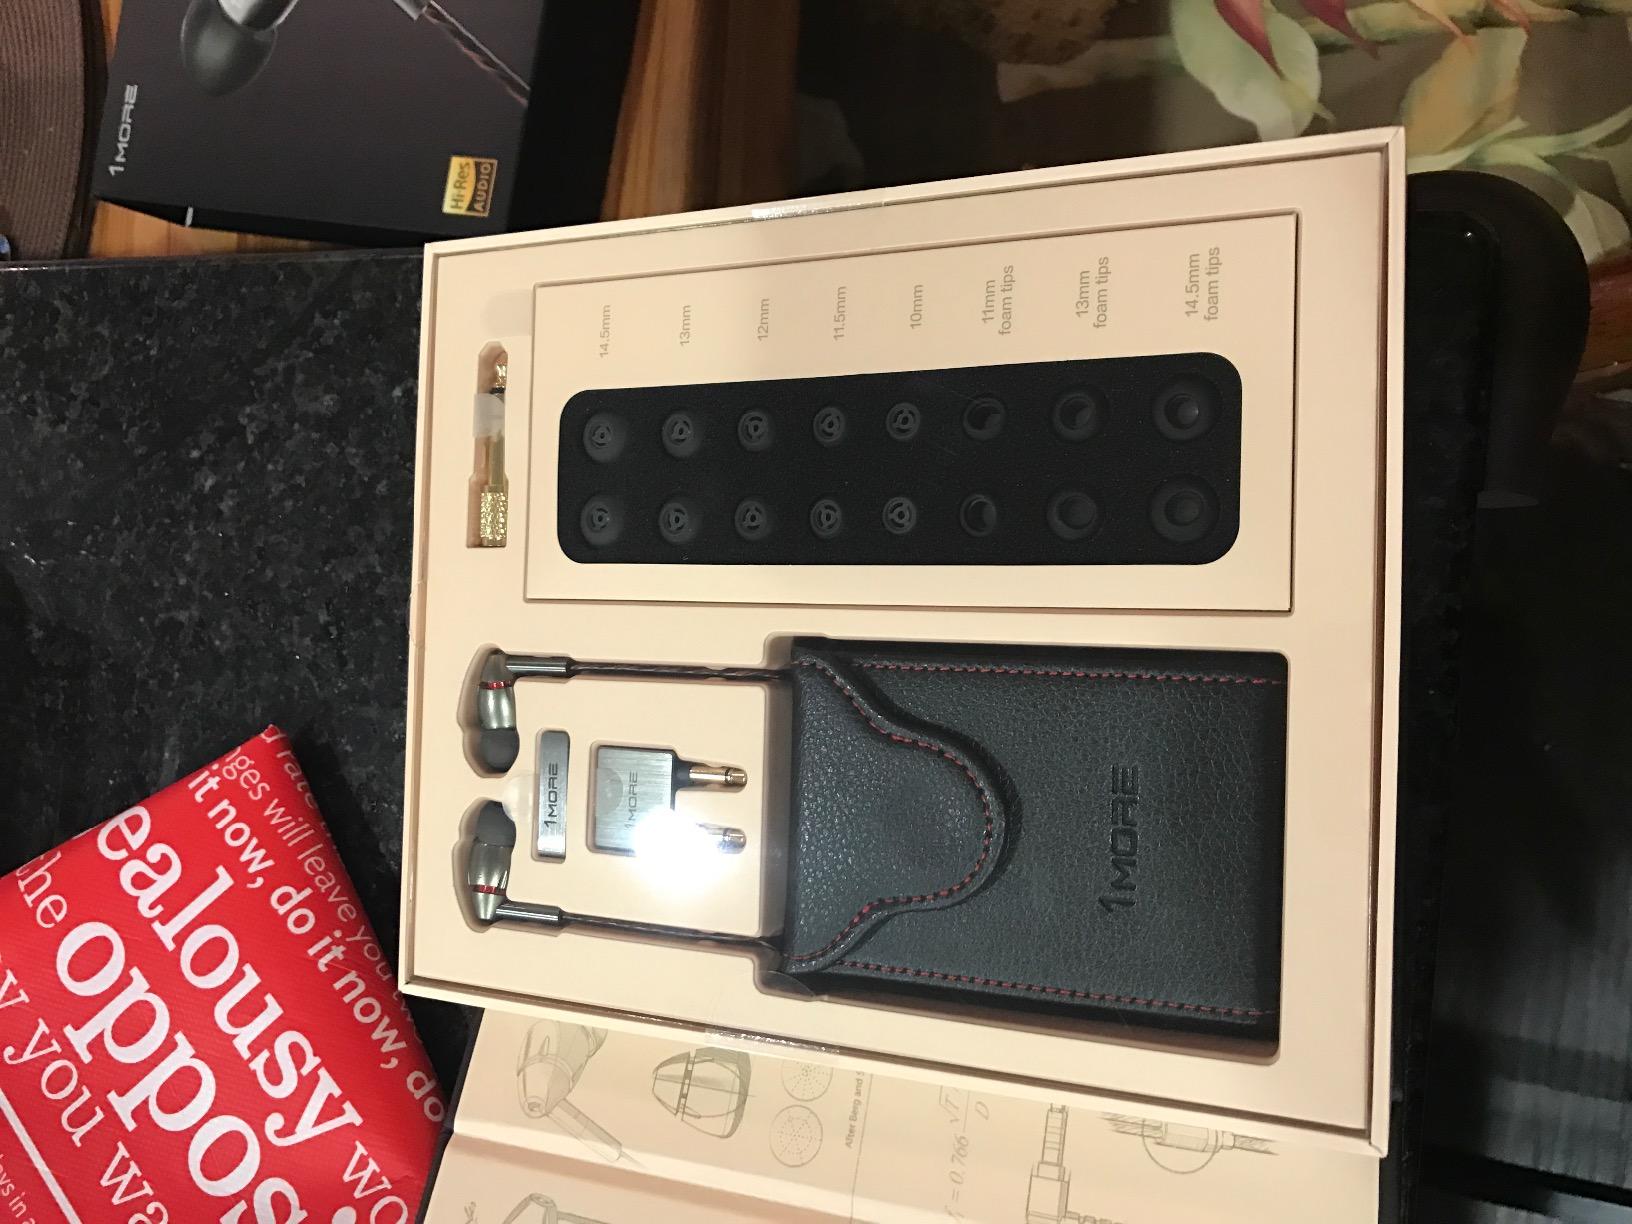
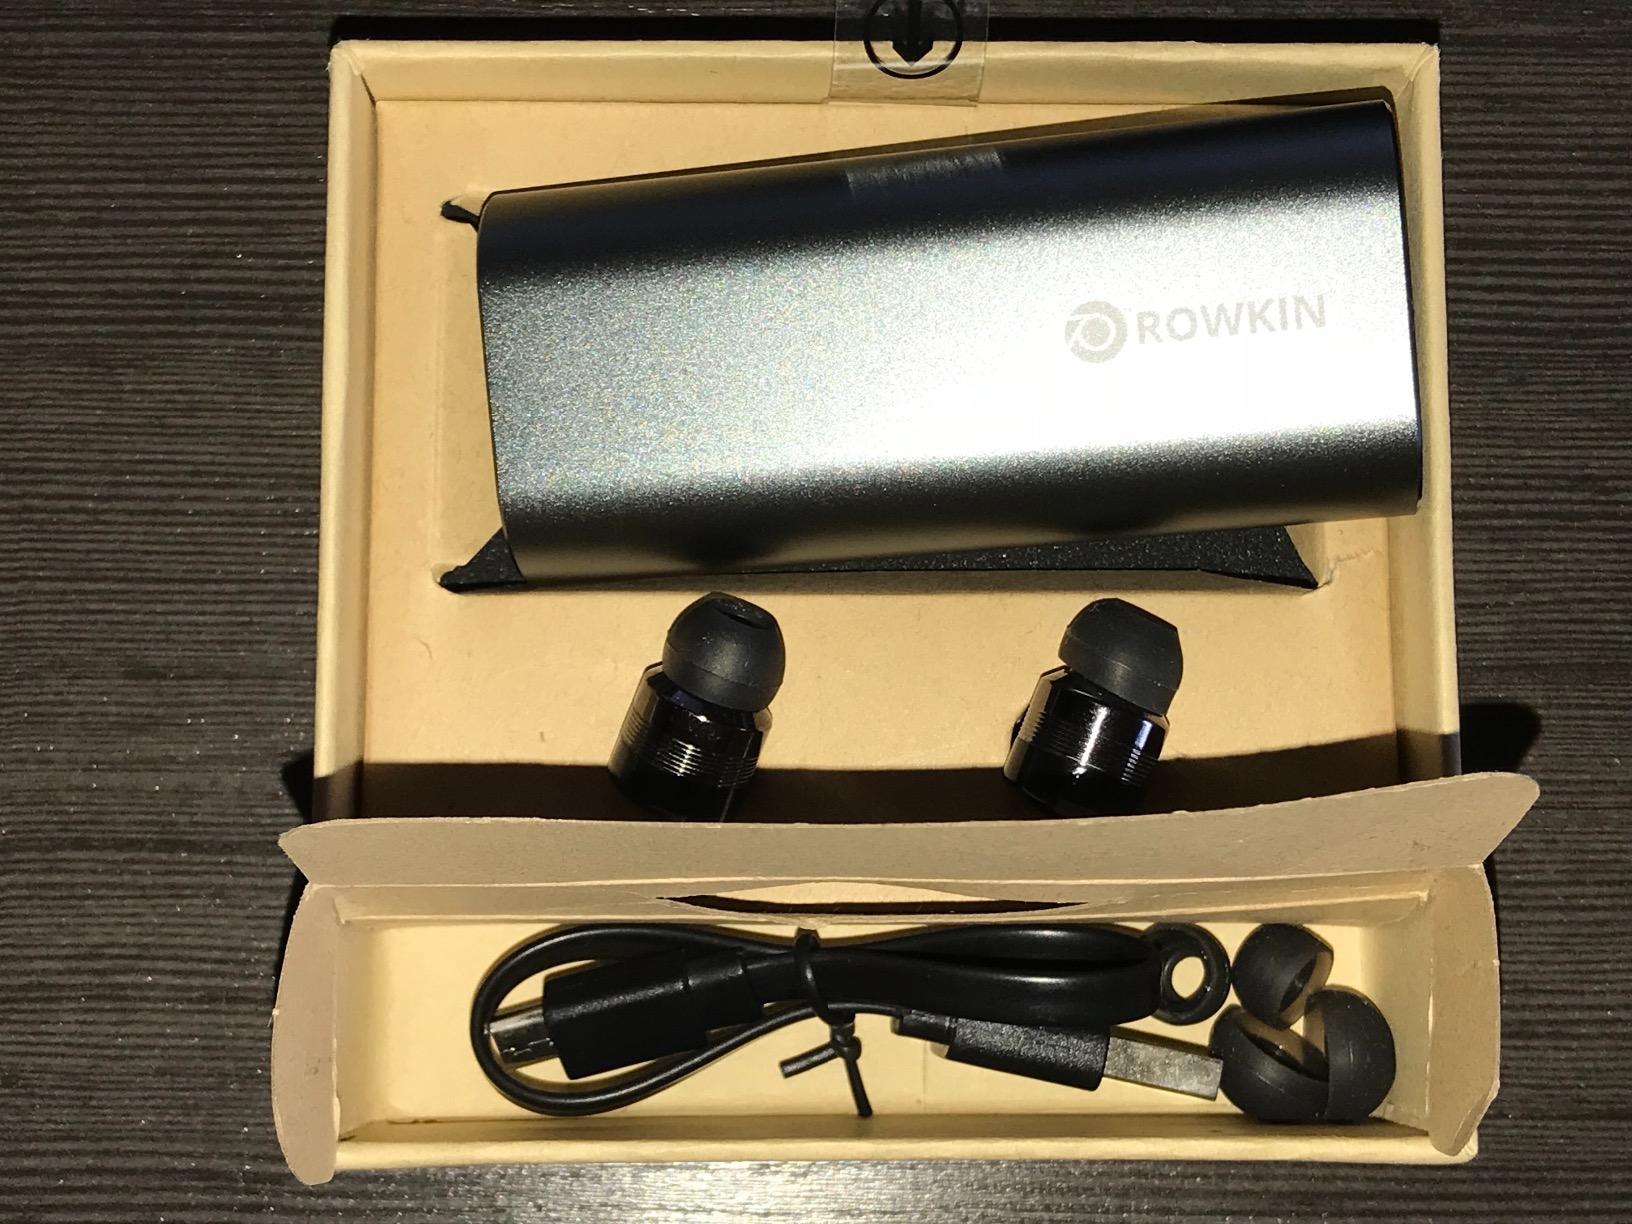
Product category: headphones
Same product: no